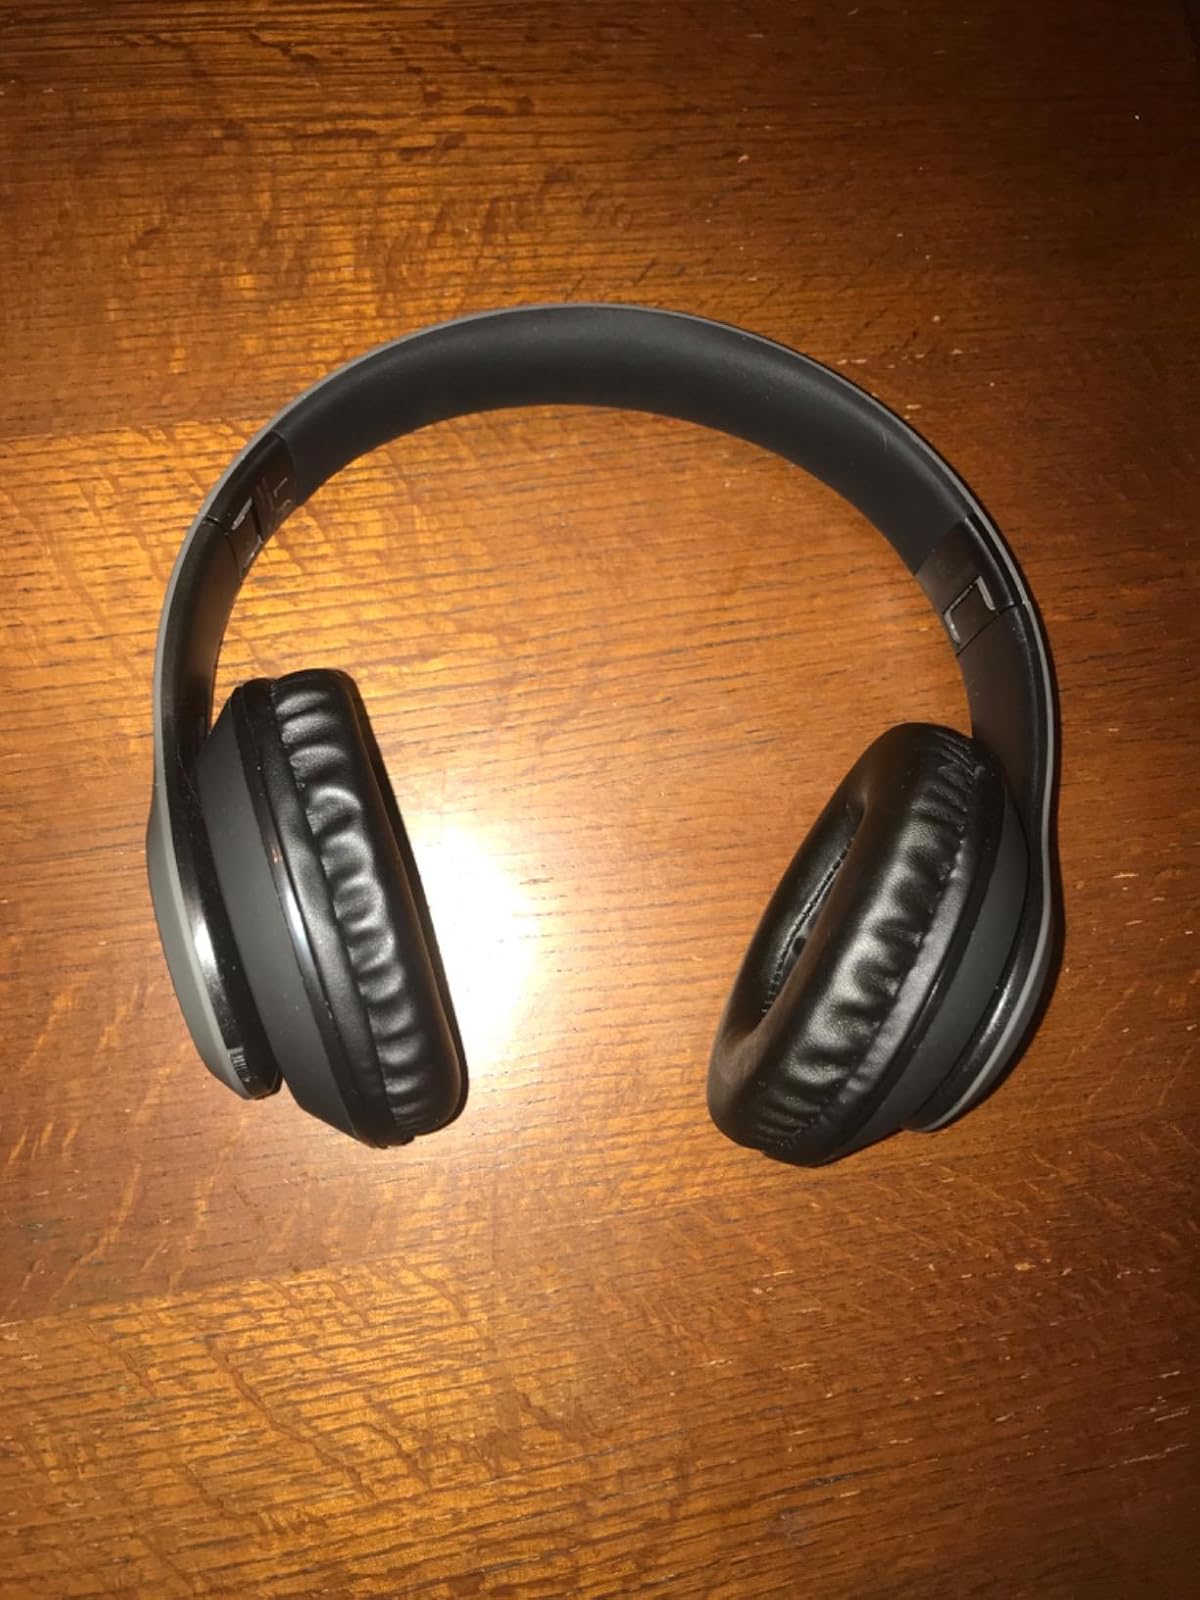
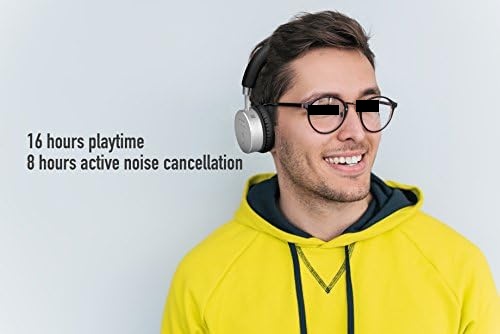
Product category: headphones
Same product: no